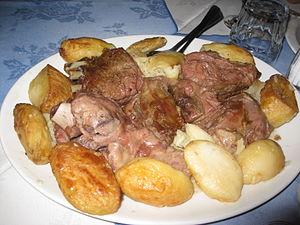
Cet article recense les pratiques inscrites au patrimoine culturel immatériel à Chypre.